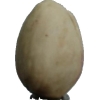
Label: pistachio